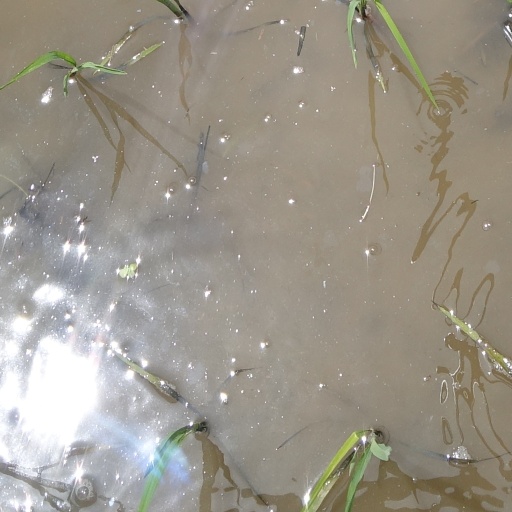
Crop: rice